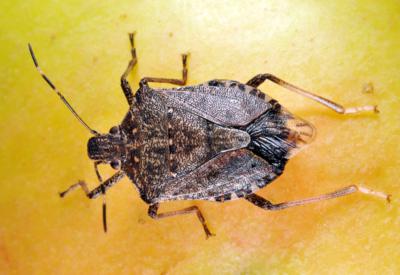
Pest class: stink_bug